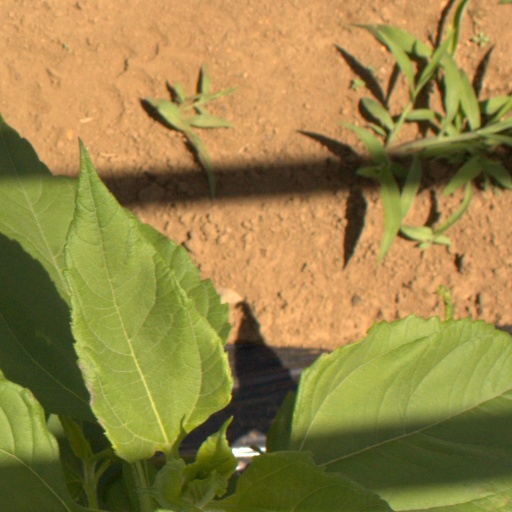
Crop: Jerusalem artichoke